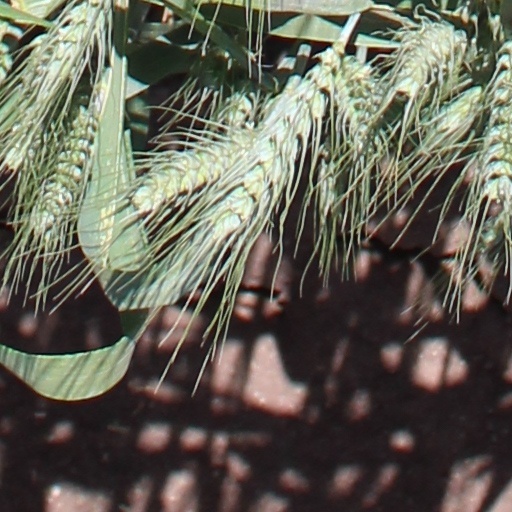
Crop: wheat